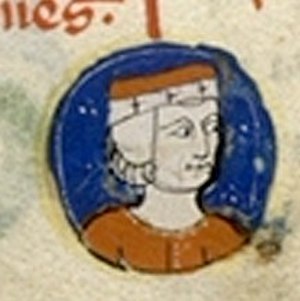
Godfred 2., hertug af Bretagne
Godfred 2. var hertug af Bretagne og 3. jarl af Richmond mellem 1181 og 1186 gennem sit ægteskab med arvingen Konstance af Bretagne. Godfred var den fjerde af fem sønner af Henrik 2., konge af England og Eleonora, hertuginde af Aquitanien.